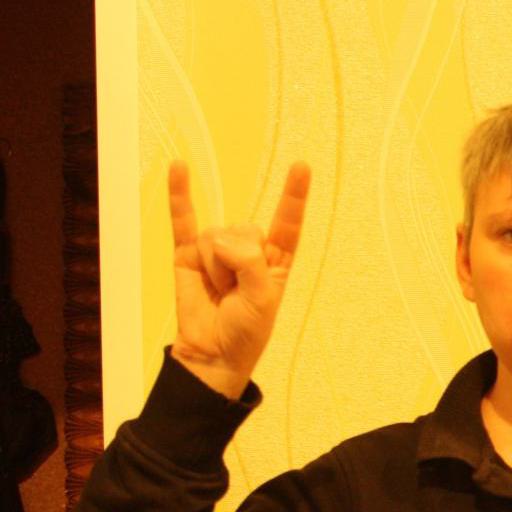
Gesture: rock